Violette Khairallah Safadi

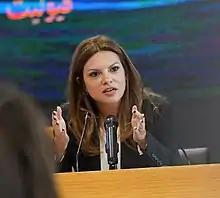
Violette Khairallah in 2019

Violette Khairallah ( is a former Lebanese politician, television personality and social activist. She is a former Minister of State for Economic Empowerment of Women and Youth in the cabinet led by H.E. Saad Hariri, Former Prime Minister of the Lebanese Republic.